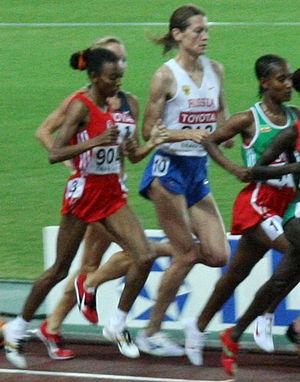
Mariya Konovalova est une athlète russe, spécialiste des courses de fond.